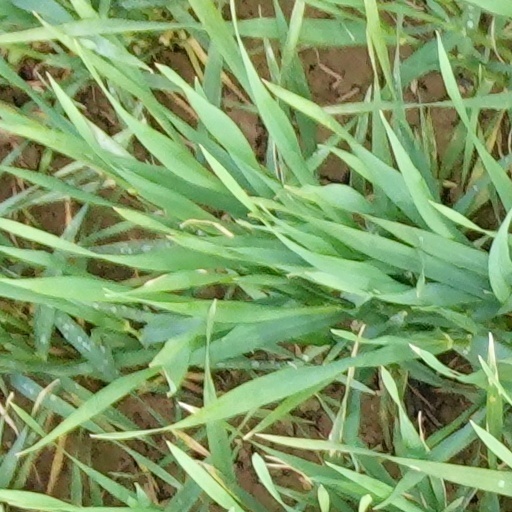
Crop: wheat